California State University, Northridge

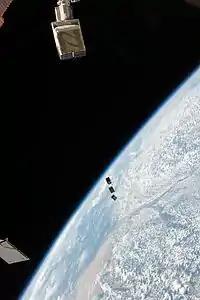
CubeSats being deployed by NanoRacks deployer

CSUN is also home to the San Fernando Observatory. It has operated this observatory since 1976 and moved the observatory from its location in Sylmar to the campus in 2016. The observatory mainly functions as a solar observatory, and due to its decades long operation by CSUN, has allowed hundreds of students and faculty members to collect solar data. The photometric images from this facility are used to determine energy changes in the sun and the data collected by this observatory are used by researchers worldwide. The observatory, in combination with the Donald E. Bianchi Planetarium and the stellar (nighttime) observatory, form the only comprehensive astronomy network in the entire California State University system.